Albanians

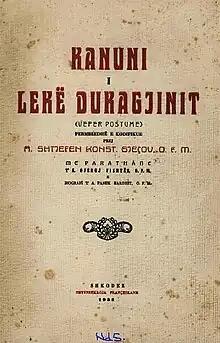
The Kanun of Lekë Dukagjini, a Medieval Albanian lord, transcribed by Shtjefën Gjeçovi

Albanians in Greece have a long history of Hellenisation, assimilation and integration. Many ethnic Albanians have been naturalised as Greek nationals, others have self-declared as Greek since arrival and a considerable number live and work across both countries seasonally hence the number of Albanians in the country has often fluctuated.